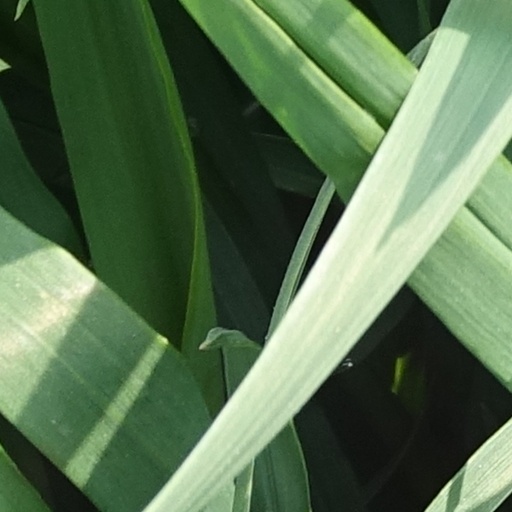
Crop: wheat